Boeing X-32

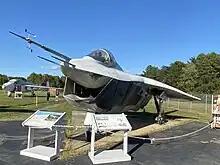
X-32B in deteriorated state on display at Patuxent River Naval Air Museum, 2023

In 2005, the Boeing X-32A was transferred to the National Museum of the United States Air Force near Dayton, Ohio. Its condition deteriorated due to being outside for several years following the end of the JSF competition. In December 2023, the museum completed a three-month-long restoration of the aircraft. On 31 May 2024, the X-32A was moved into the R&D gallery as a display, parked close to the similarly ill-fated YF-23 "Black Widow II".